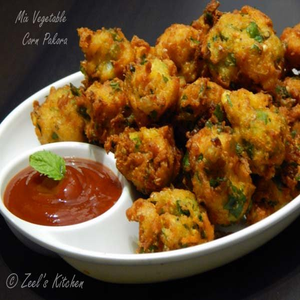
Dish: pakora